Herbchronology

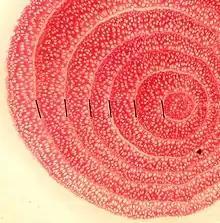
Root cross section (30 μm) of "Penstemon venustus". Lignified tissue is stained reddish using Phloroglucinol/HCL. Black markers denote annual ring borders. Individual collected at the Wallowa Mts., Oregon, USA (2003)

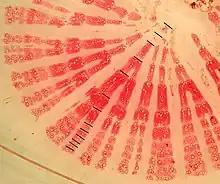
Root cross section (30 μm) of "Cirsium spinosissimum". Lignified tissue is stained reddish using Phloroglucinol/HCL. Black markers denote annual ring borders. Individual collected in the Churfirsten Mountain range, Switzerland (2002)

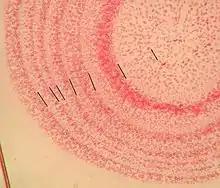
Root cross section (30 μm) of "Silene vulgaris". Lignified tissue is stained reddish using Phloroglucinol/HCL. Black markers denote annual ring borders. Individual collected at Davos, Switzerland (2003)

Herbchronology is the analysis of annual growth rings (or simply annual rings) in the secondary root xylem of perennial herbaceous plants. While leaves and stems of perennial herbs die down at the end of the growing season the root often persists for many years or even the entire life. Perennial herb species belonging to the dicotyledon group (also known as perennial forbs) are characterized by secondary growth, which shows as a new growth ring added each year to persistent roots. About two thirds of all perennial dicotyledonous herb species with a persistent root that grow in the strongly seasonal zone of the northern hemisphere show at least fairly clear annual growth rings.